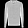
Label: Pullover